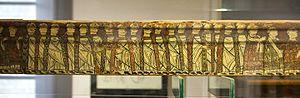
Le musée d'Art de Gérone est un musée public créé en 1976 par le rassemblement des collections du musée provincial des beaux-arts avec celles du musée diocésain de Gérone. Situé dans de l'ancien palais épiscopal, il présente des pièces archéologiques et des œuvres artistiques d'origine locale couvrant une période s'étalant du IVᵉ siècle au XXᵉ siècle.